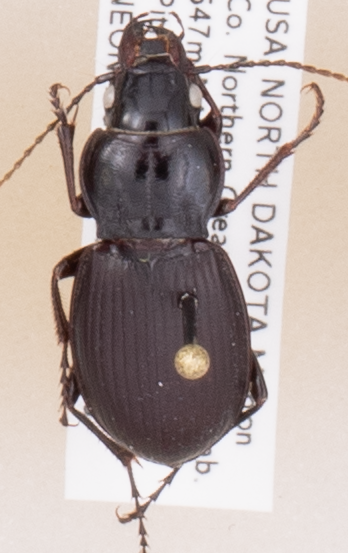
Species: Cyclotrachelus torvus
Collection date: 2019-07-09
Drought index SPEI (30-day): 0.17
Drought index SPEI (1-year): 1.28
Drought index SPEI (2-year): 1.13